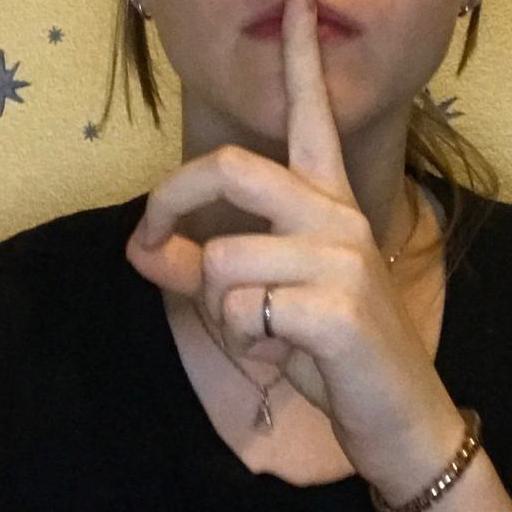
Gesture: mute